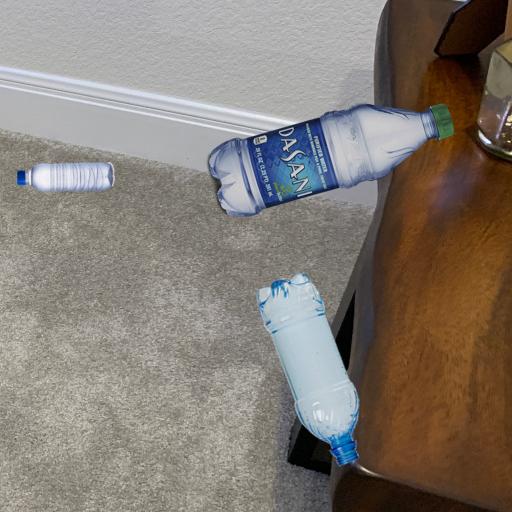
Label: bottles